Timothy Stoen

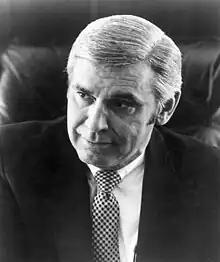
Congressman Leo Ryan

In November 1977, an order was issued in a San Francisco court granting custody of John to his mother, Grace. The court order meant that Jones could not return to the U.S. without facing contempt proceedings for failing to turn over the child; it also meant Jones could never let the child leave Jonestown.